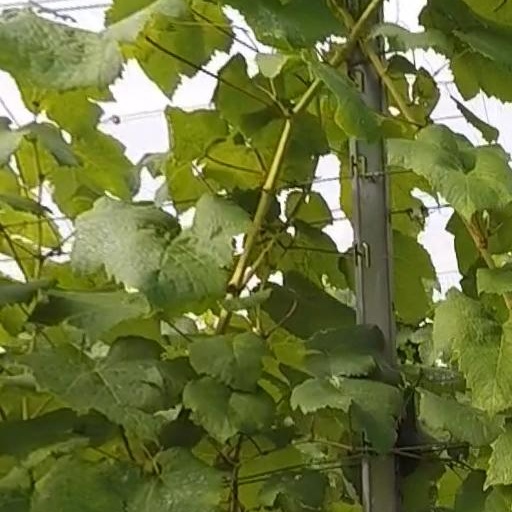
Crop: grape